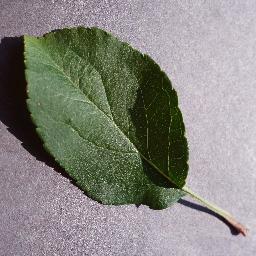
Label: Apple___healthy